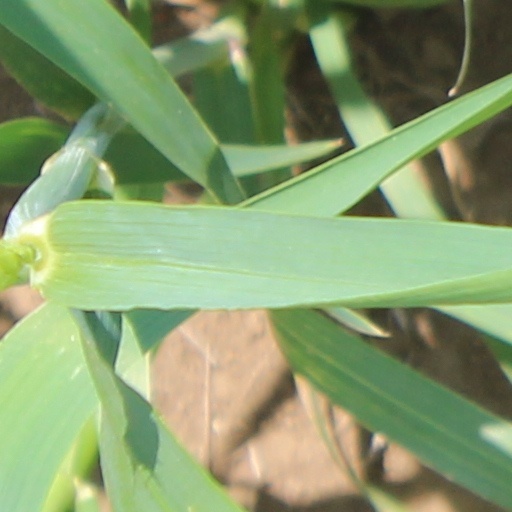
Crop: wheat